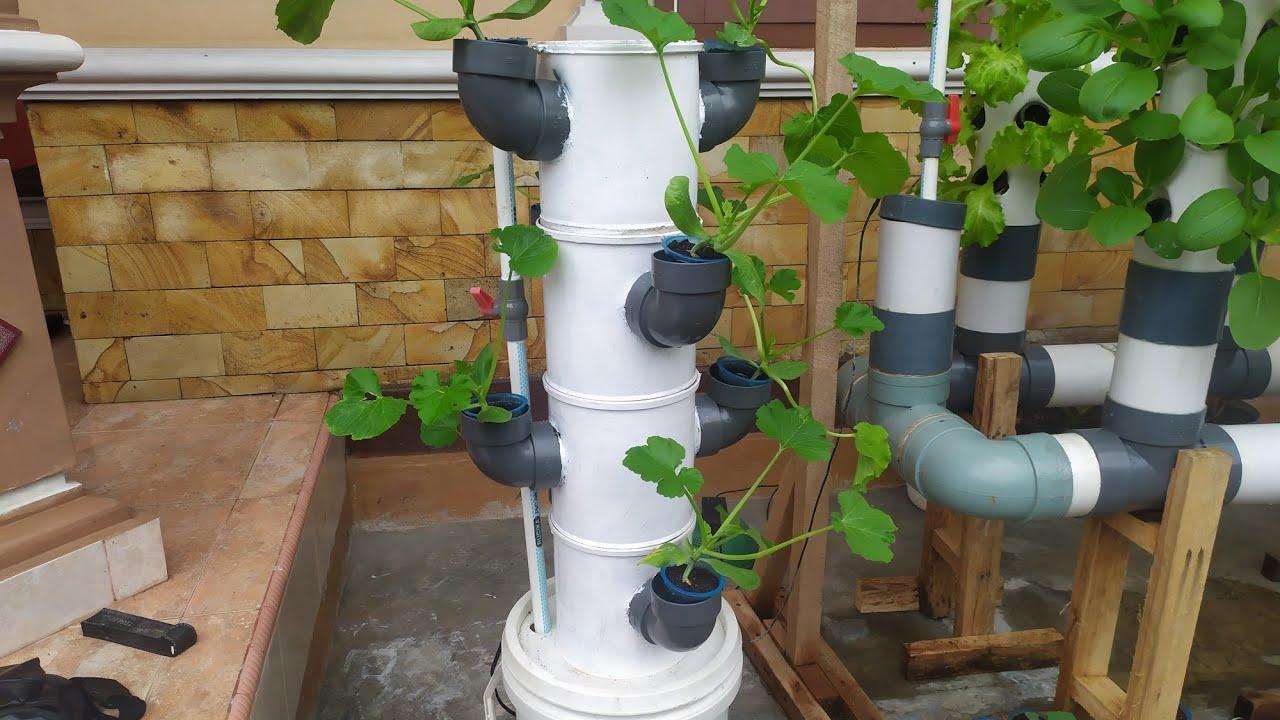
Mazao mengi ya uyoga mweupe yamejipuka kwenye kitanda maalum.Uyoga huo umepangwa vizuri katika chumba kinachooneka kama shamba huku baadhi ukiwa umepandwa juu ya rafu.